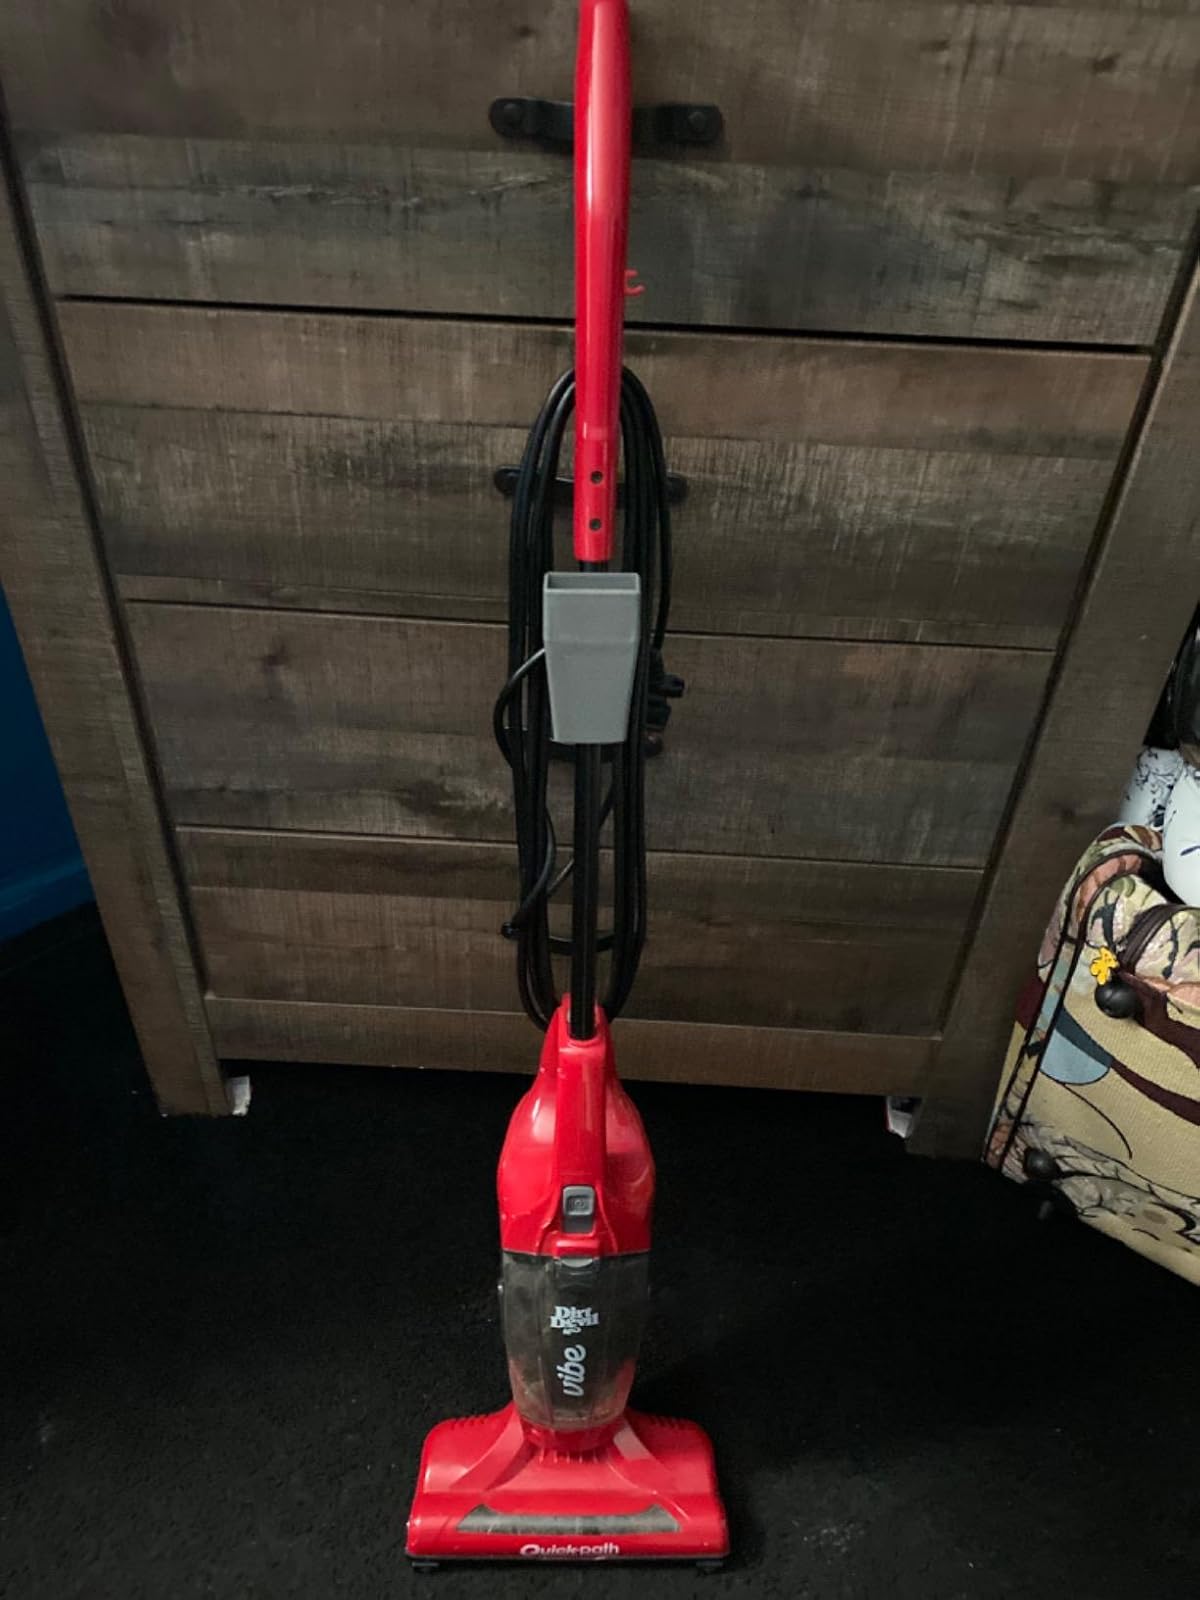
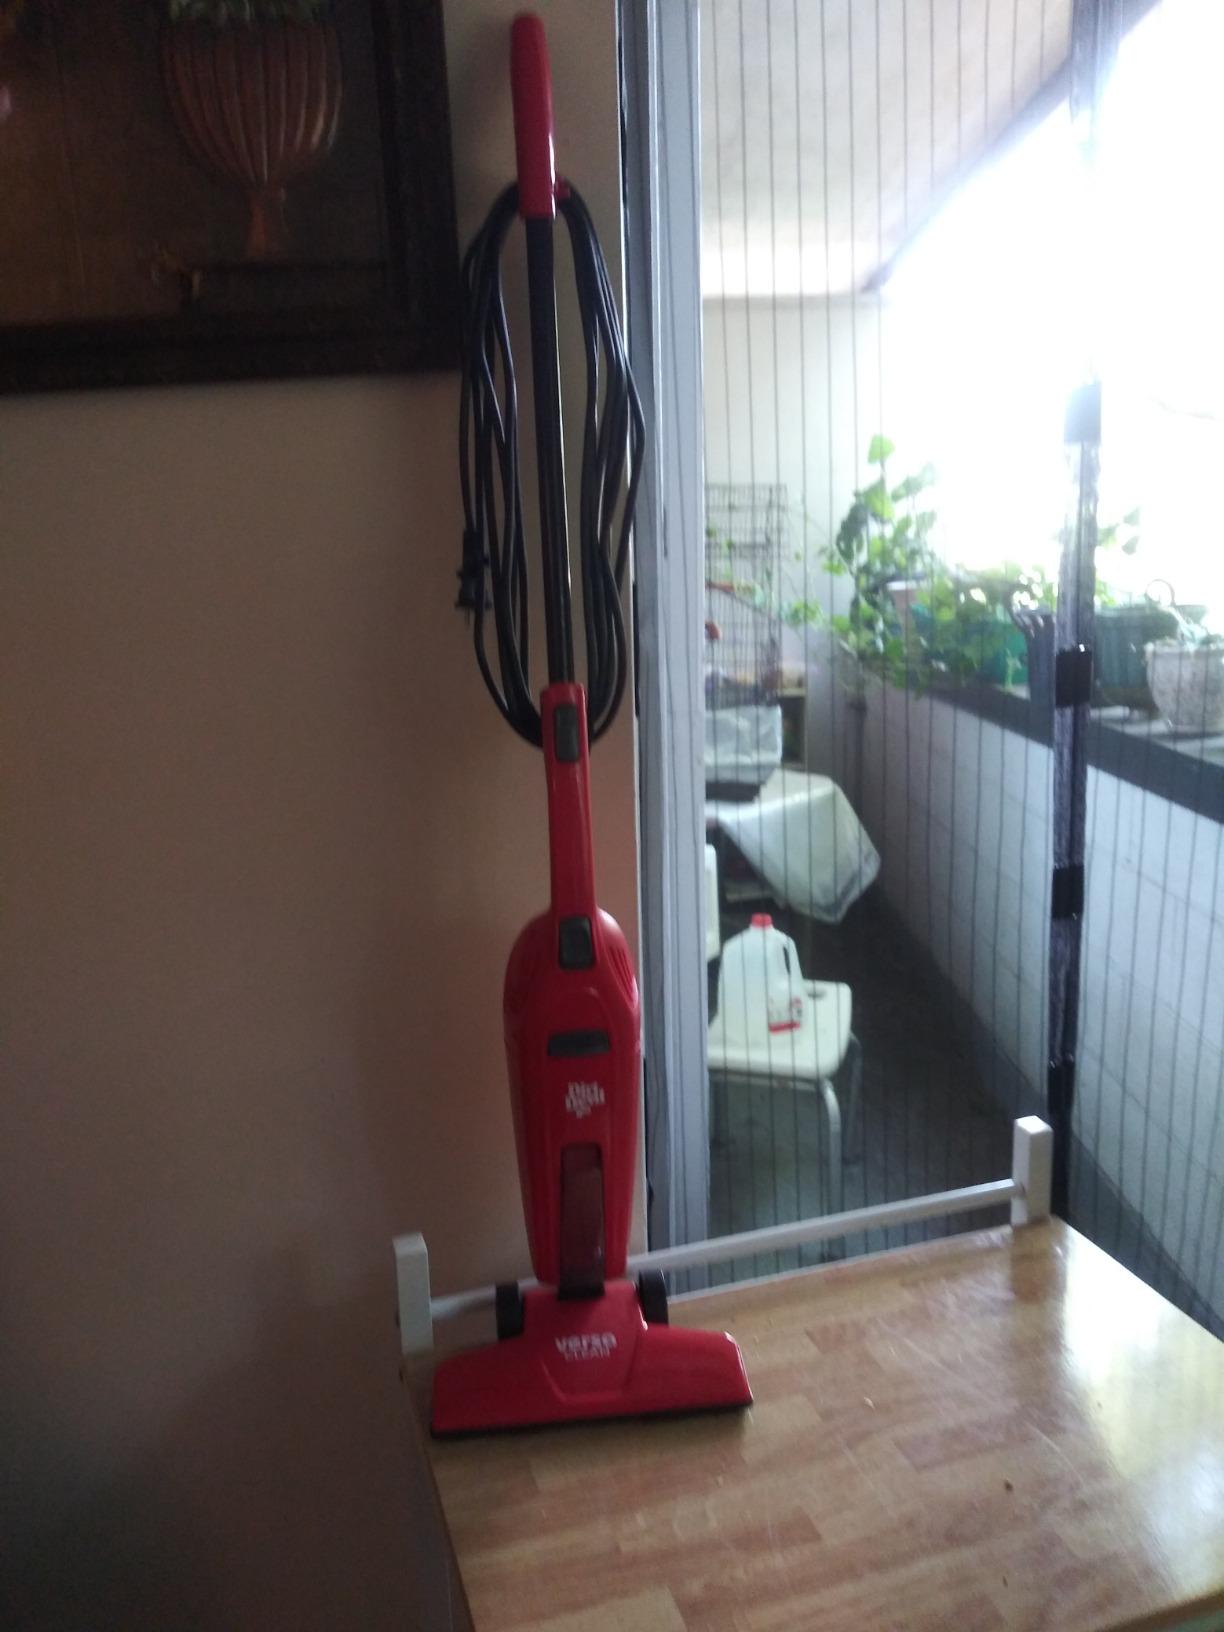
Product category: items_vacuum
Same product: no